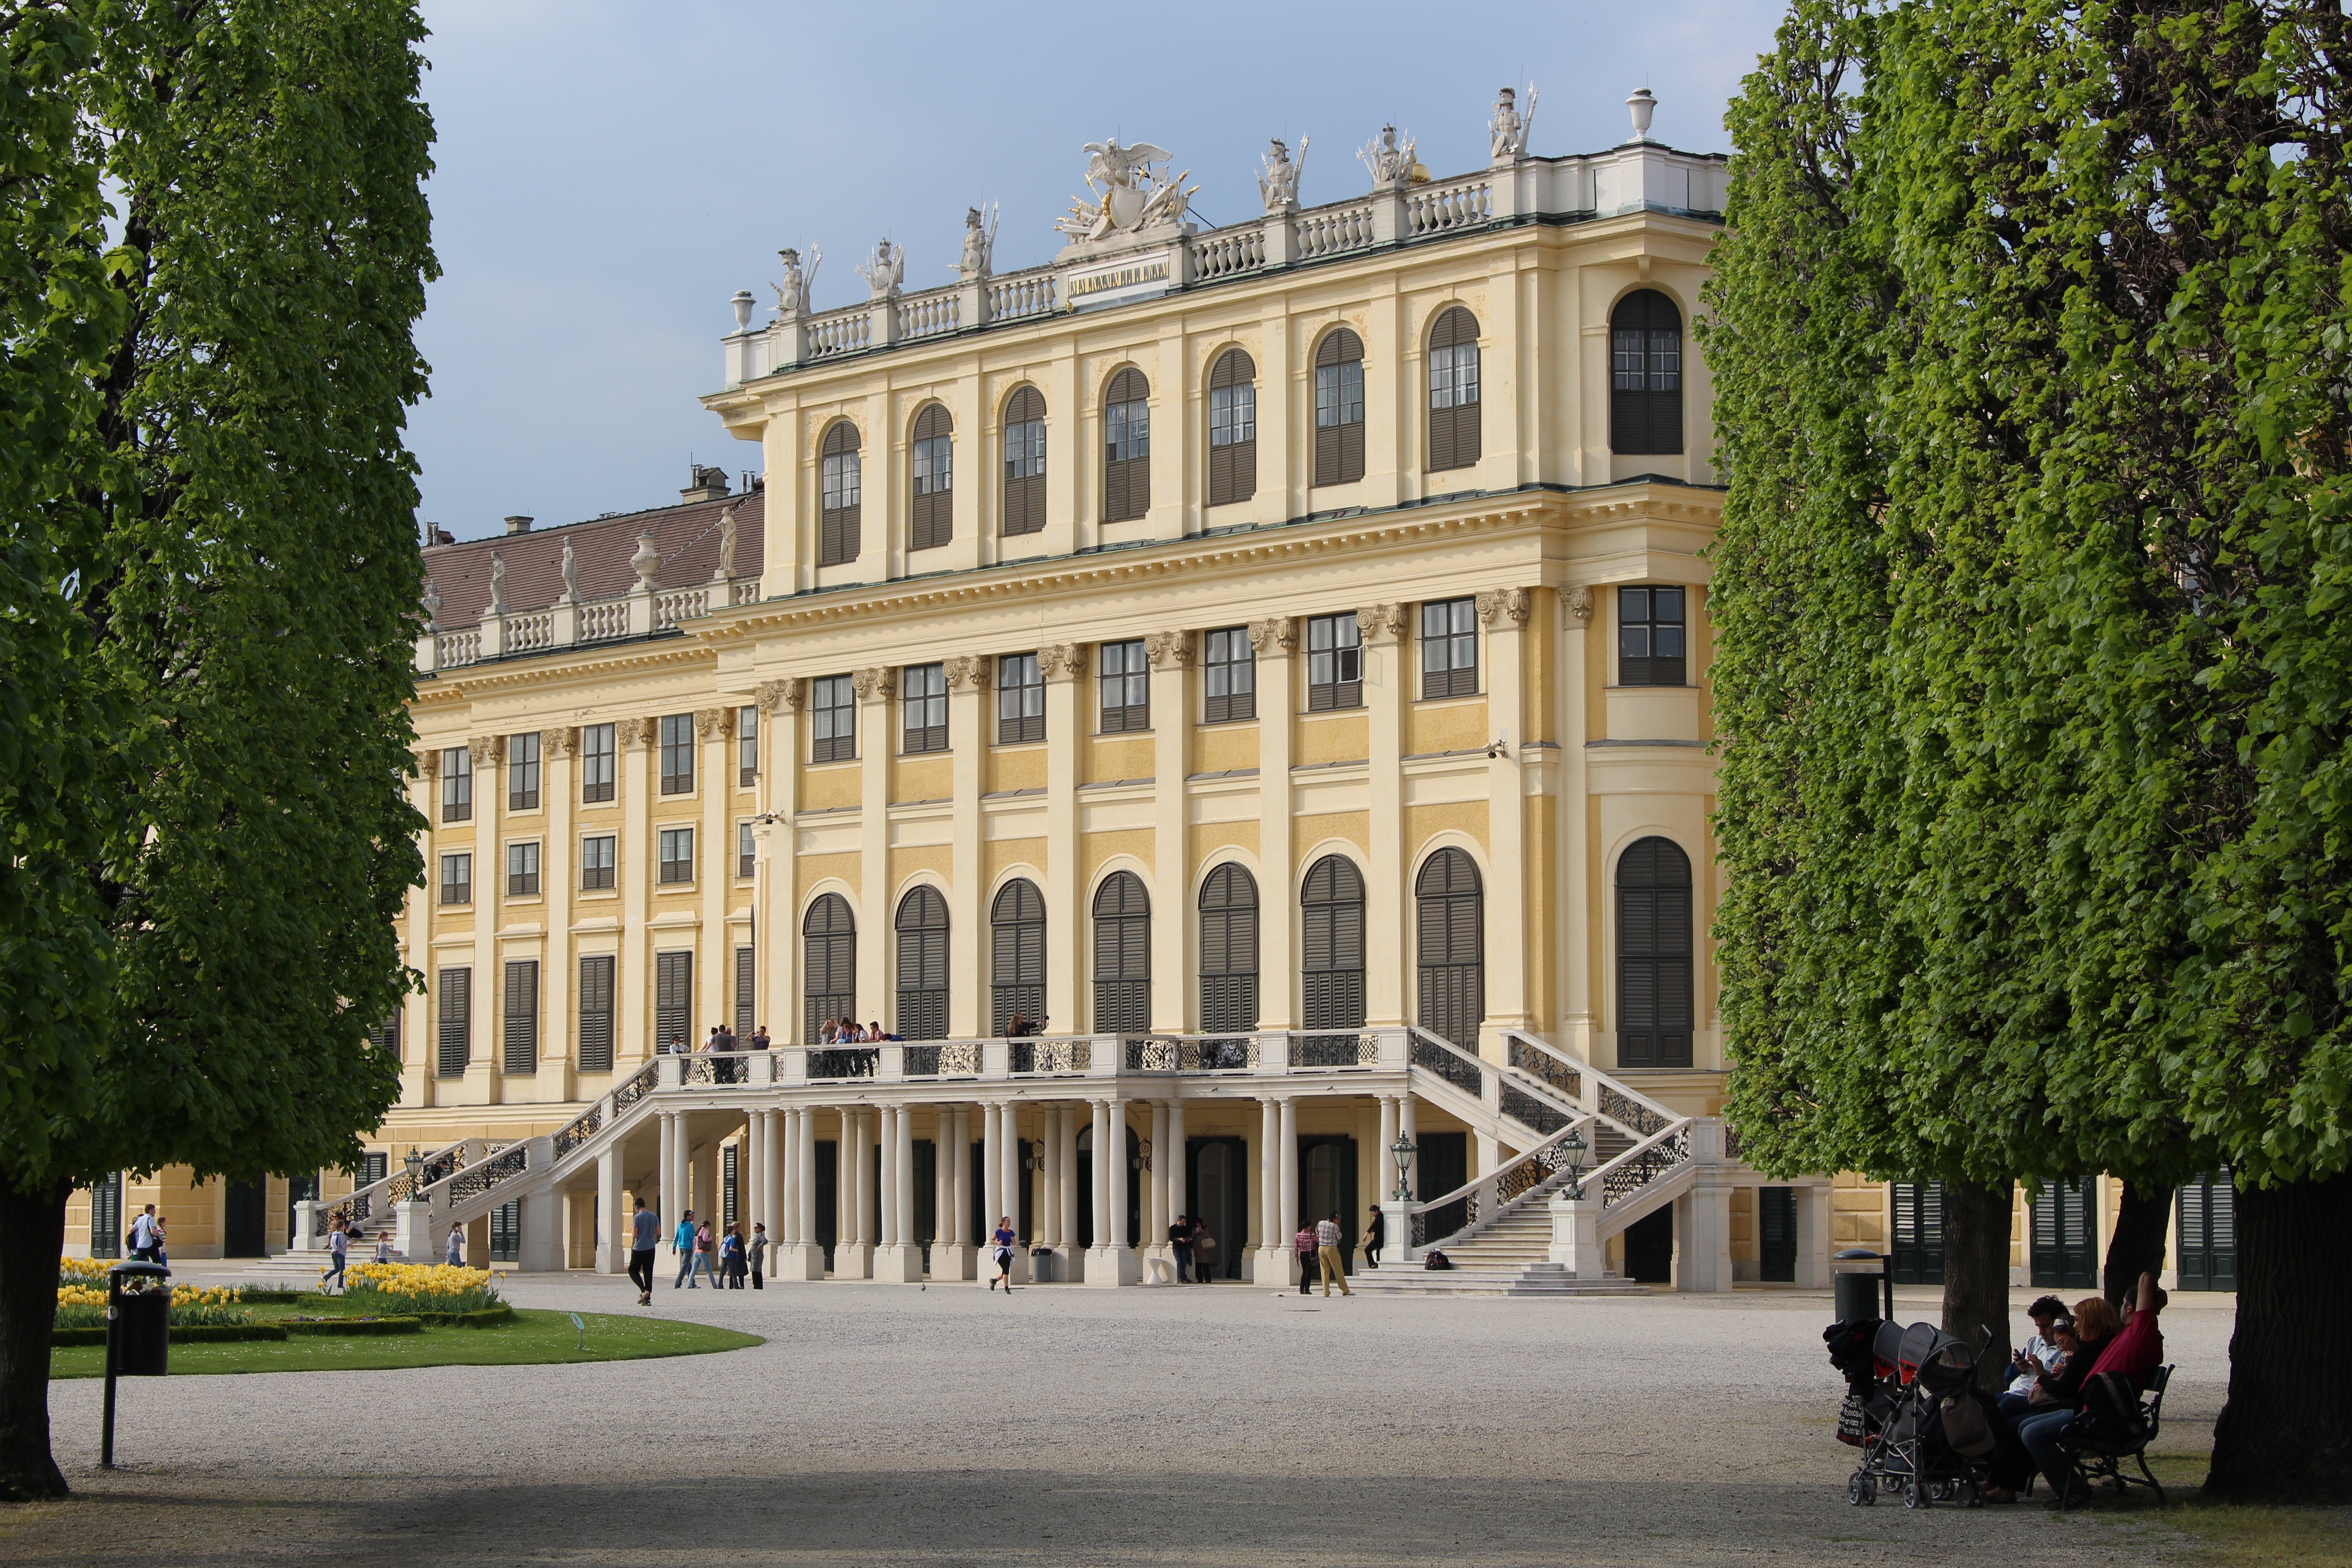
architecture, building, chateau, palace, city, downtown, plaza, park, castle, landmark, facade, austria, vienna, university, town square, estate, historically, emperor, schonbrunn, neighbourhood, castle park, monarchy, stately home, cultural monument